Martin Andanar

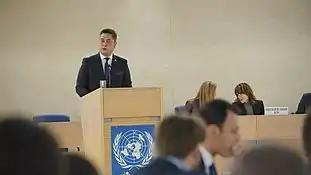

Andanar was appointed as secretary for the Presidential Communications Operations Office by President Rodrigo Duterte on June 30, 2016. The Commission on Appointments confirmed his appointment on October 12, 2016.